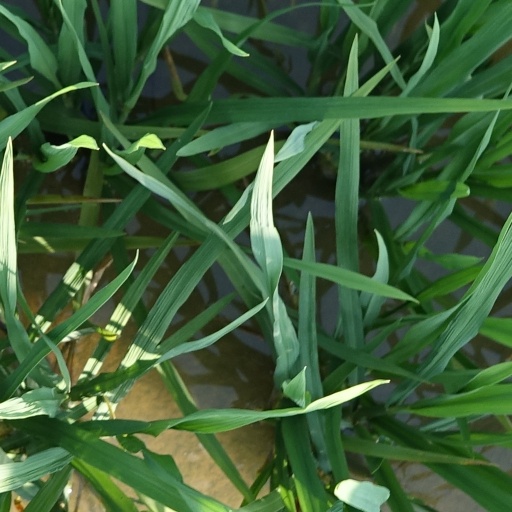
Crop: rice